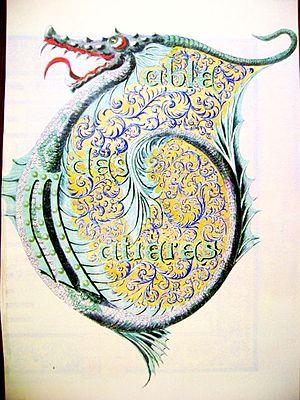
Pierre Frédéric Henri Goybet, né le 9 juin 1887 à Mostaganem et mort le 7 décembre 1963 à Yenne, est un contre-amiral français, commandeur de la Légion d’honneur.
La famille Goybet est une ancienne et notable famille française originaire de Savoie. Connue depuis le XVᵉ siècle, la branche cadette fut anoblie en 1758, et la branche aînée, subsistante, compte notaires, châtelains, et depuis le XIXᵉ siècle des officiers dans l'armée française dont quatre officiers généraux. Plusieurs membres de la famille Goybet ont été décorés de la Légion d'honneur sur plusieurs générations. Cette famille compte notamment des chevaliers, deux commandeurs et trois grands officiers au sein de cet ordre.